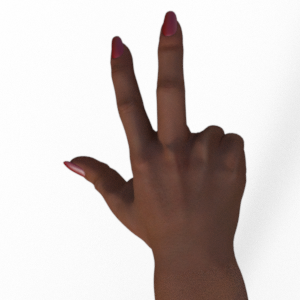
Label: scissors